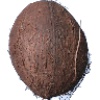
Label: cocos